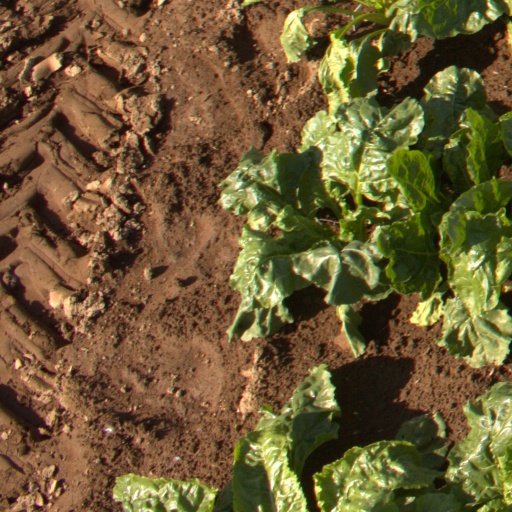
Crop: sugar beet